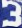
Number: 3